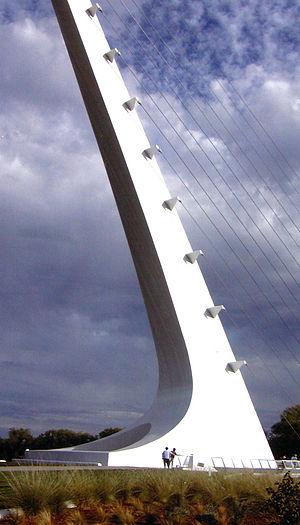
Redding est une ville de la partie la plus au nord de l'État de Californie, aux États-Unis. Elle se trouve dans une vallée de la chaîne des Cascades.